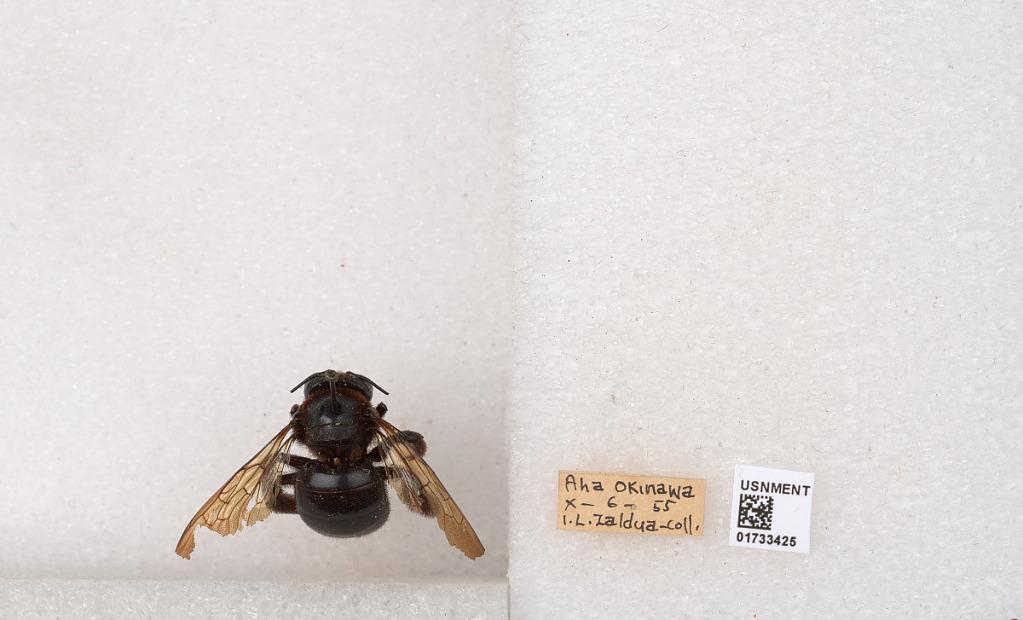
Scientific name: Xylocopa (Alloxylocopa) flavifrons Matsumura
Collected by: I. Zaldya
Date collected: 1955-10-6
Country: Japan
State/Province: Okinawa
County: Kunigami-gun
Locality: Aha